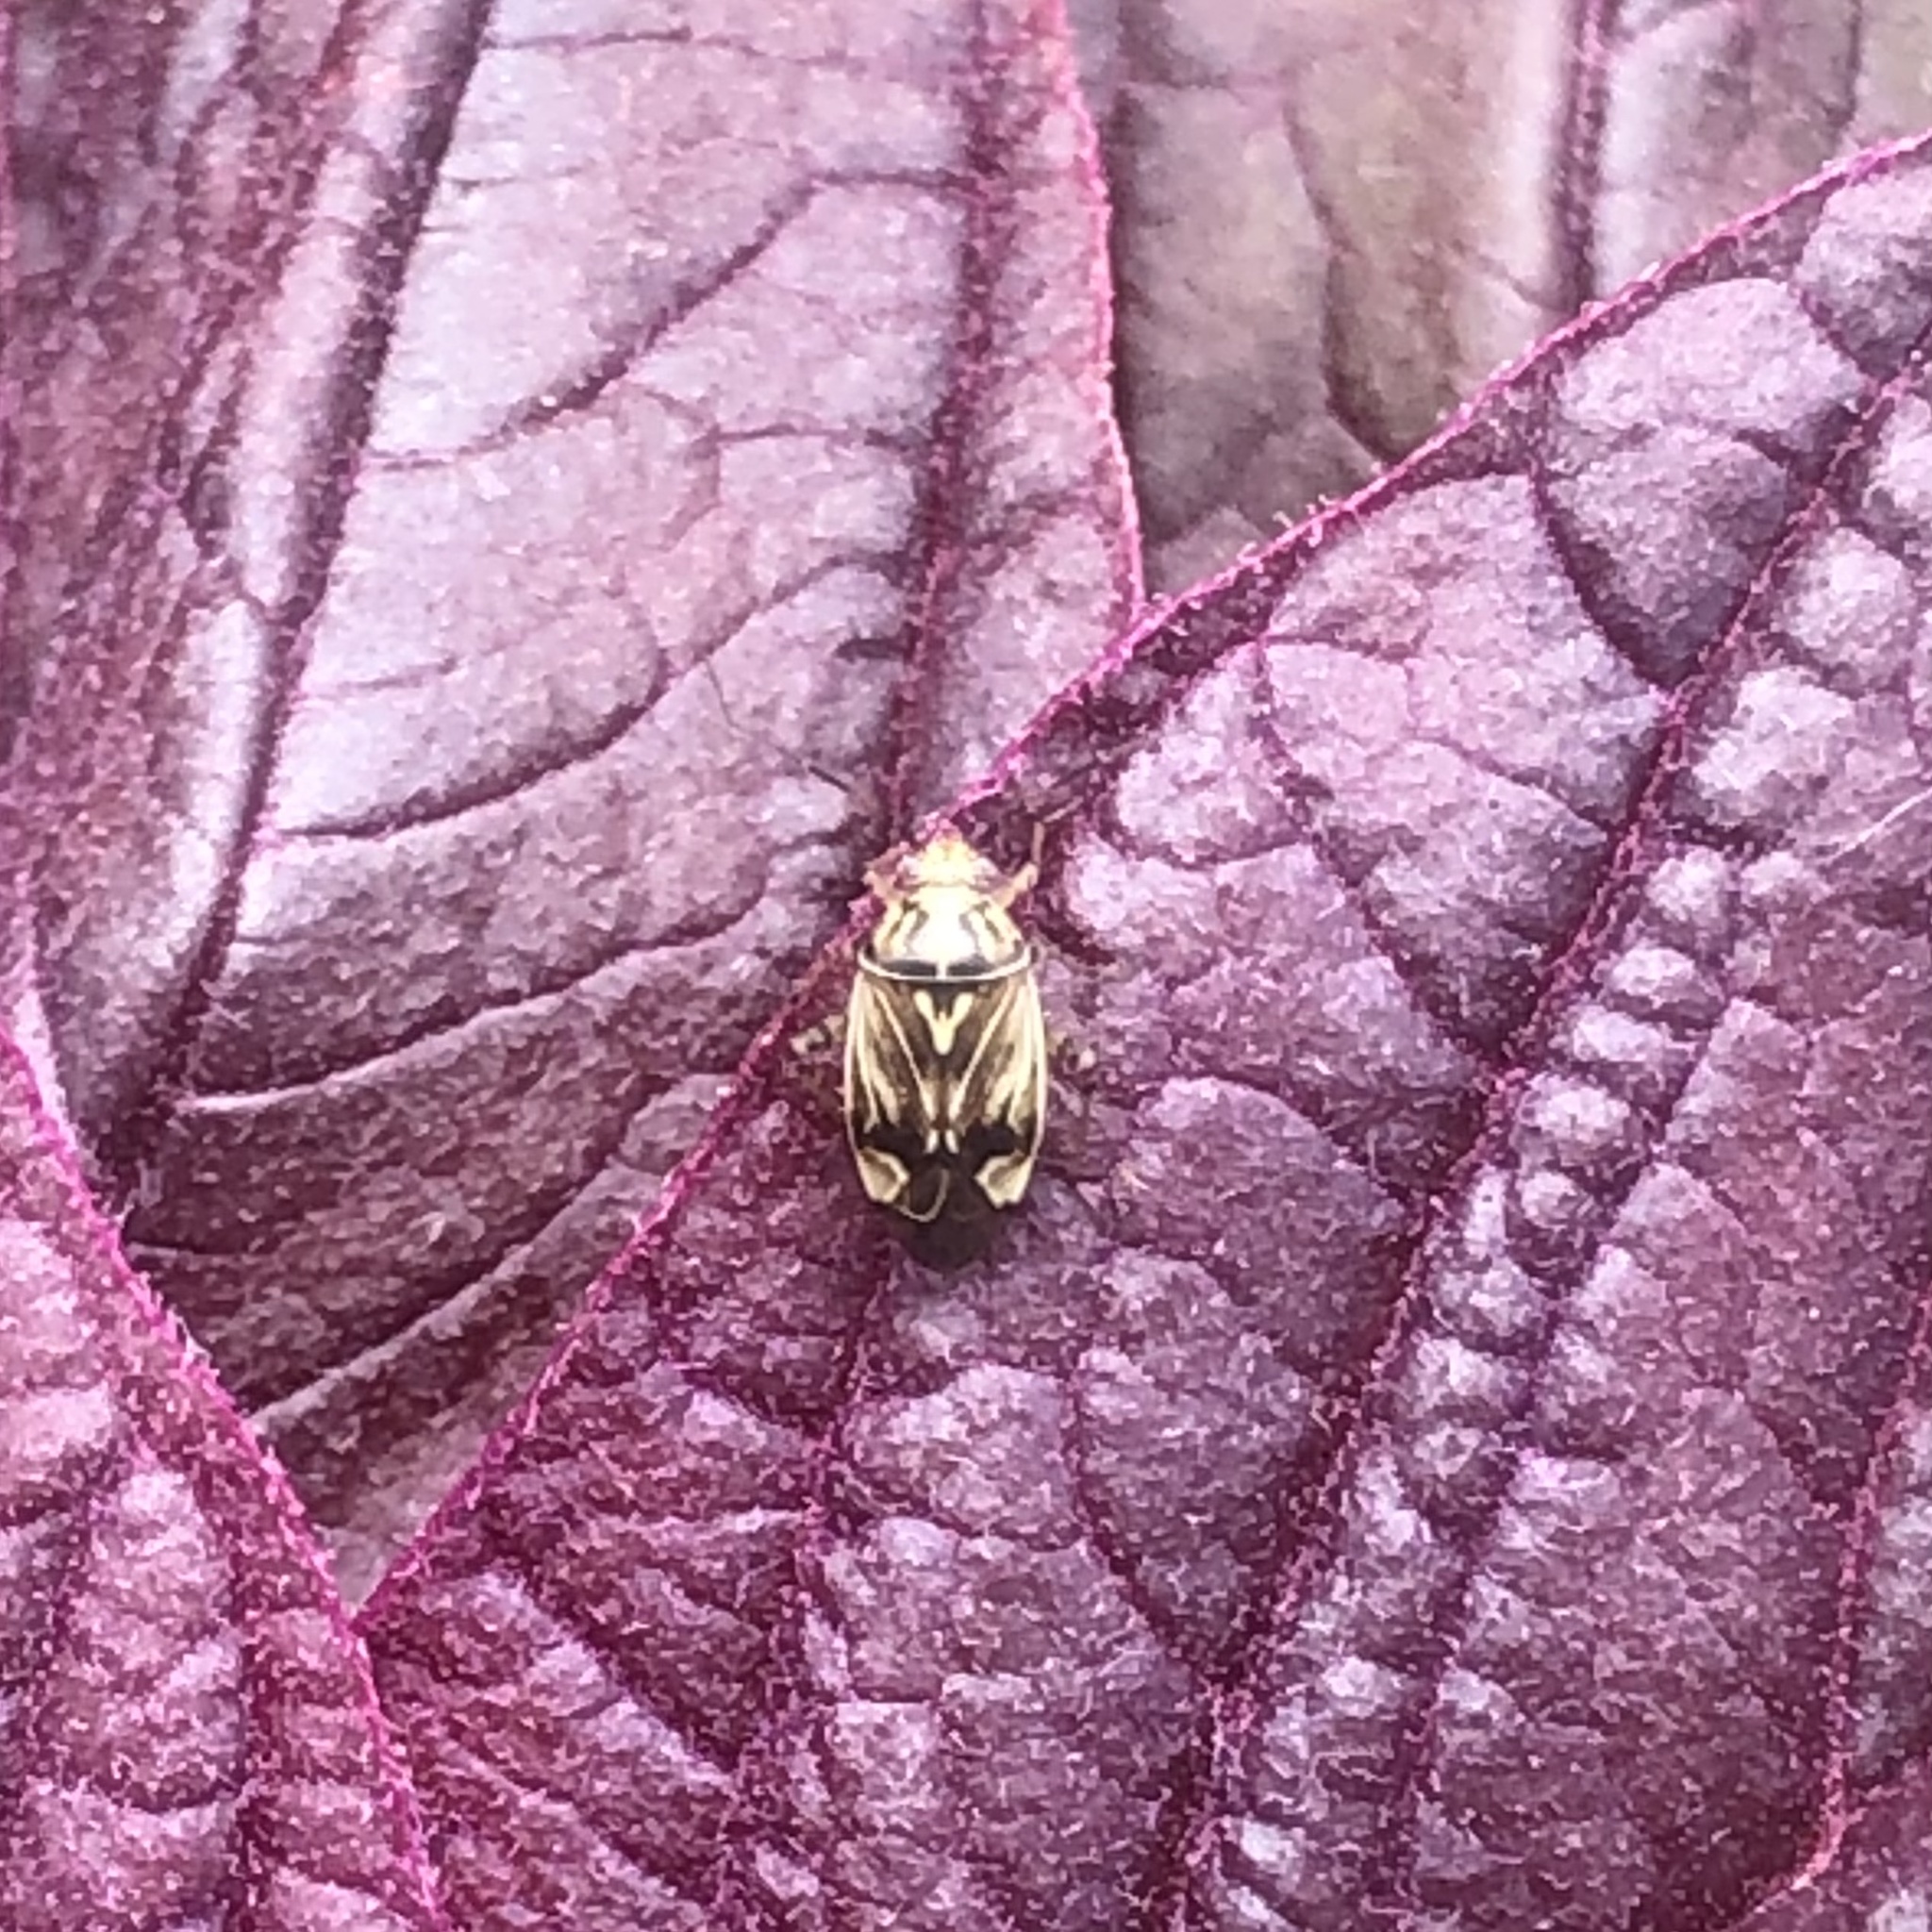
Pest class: lygus_bug